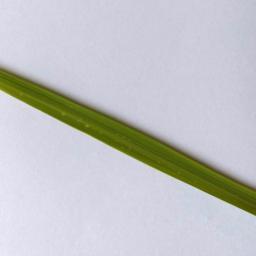
Label: Rice___Healthy